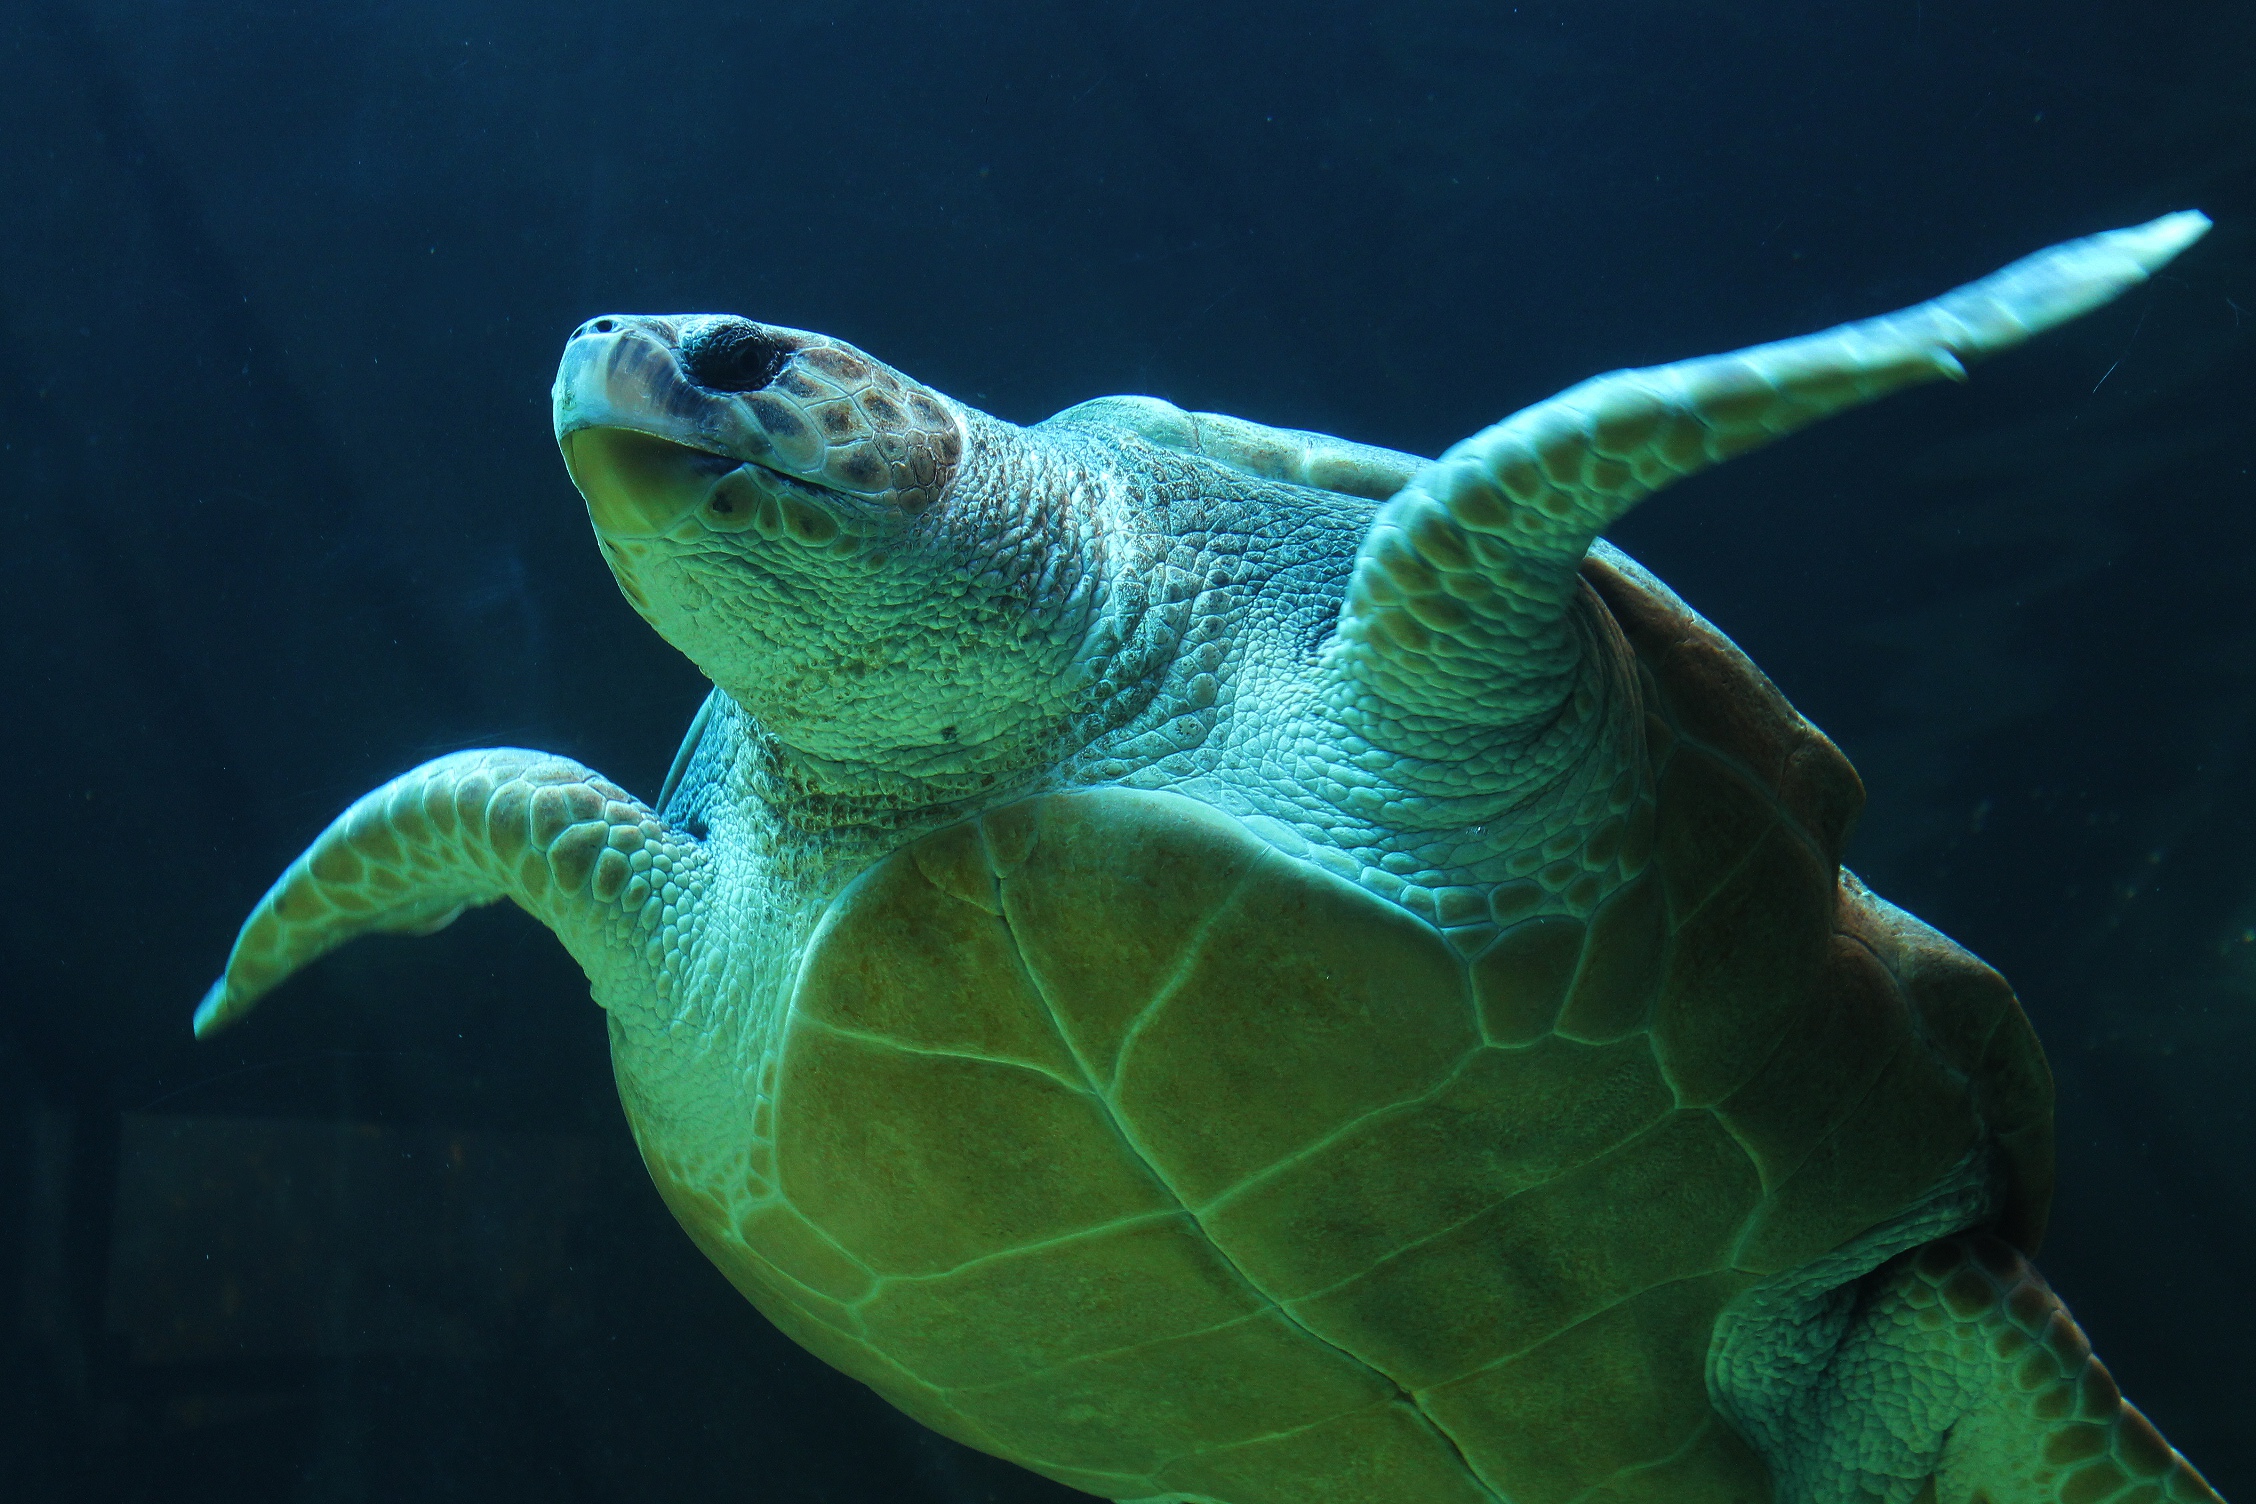
sea turtle, loggerhead sea turtle, green sea turtle, turtle, Olive ridley sea turtle, kemp's ridley sea turtle, reptile, tortoise, underwater, common snapping turtle, Hawksbill sea turtle, marine biology, organism, adaptation, chelydridae, wildlife, Pond turtle